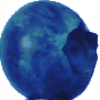
Label: huckleberry